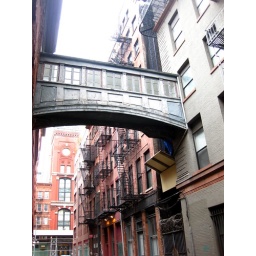
Overhead building bridge in Tribeca